Demographic history of the Vilnius region

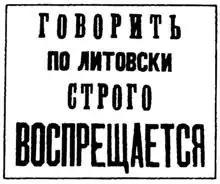
Official tsarist sign in Vilnius "Speaking Lithuanian is strictly forbidden" (second half of the 19th century)

According to the first Commonwealth census in 1790, the Vilnius Voivodeship had a population of 718,571 and Vilnius County had 105,896 residents; after the Second Partition, the Grand Duchy had a population of 1,333,493. The city's population fell to 17,500 in 1796 due to the 1794 uprising, the last attempt to save it from Russian control. Vilnius was incorporated into the Russian Empire, and was its third-largest city at the beginning of the 19th century. The city was again affected by the 1830 November Uprising and the January Uprising in 1863. According to the 1897 Russian census, Vilnius had a population of 154,532 residents and the Vilna Governorate had 1,561,713. Vilnius' population became ethnically less Lithuanian. In the Russian census of 1897, 2.1 percent identified as Lithuanian speakers; speakers of Polish (30.8% percent) and Yiddish (40 percent) were the city's largest linguistic groups. According to parish censuses in 1857–1858, the Lithuanian population was between 23.6 and 50 percent in the Vilna Governorate. In 1863, ethnographer Roderich von Erckert identified the governate's largest ethnic group as Lithuanians (45.04 percent). Among the "szlachta" (nobility) in Vilnius in the 1897 census were 5,301 (46 percent) local nobles and 6,403 (54 percent) newcomers; of the newcomers, 24.1 percent were from the Vilna Governorate and the remainder from Grodno, Minsk, Vitebsk and Kovno Governorates, Vistula Land and other regions.